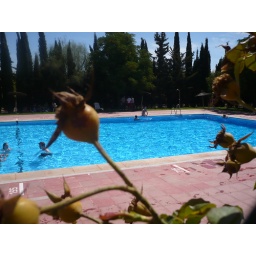
This is the pool. My house is right beside it, but the water is too cold for my taste.